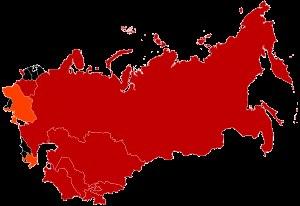
L'Union des États souverains, fut une proposition de Mikhail Gorbatchev de refonder l'Union des républiques socialistes soviétiques dans une nouvelle fédération, beaucoup plus lâche que la précédente. Le traité en question, présenté comme une refondation de l'Union soviétique, devait remplacer celui de 1922 qui avait institué même la création de l'URSS.